Grimston Park

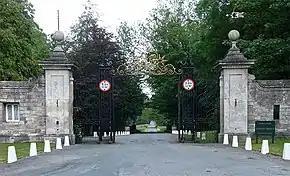
Main gates to Grimston Park

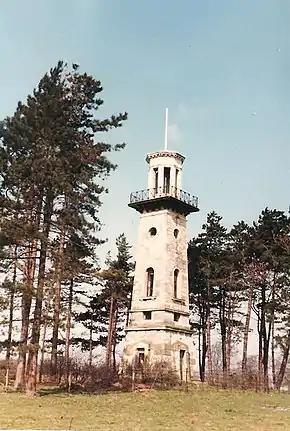
Water tower, Grimston Park

Grimston Park is a grade II* listed Georgian country house in Grimston, North Yorkshire, England, some 1.7 miles (3 km) south of Tadcaster. Since being owned by the Fielden family, it has been converted into a number of luxury homes.